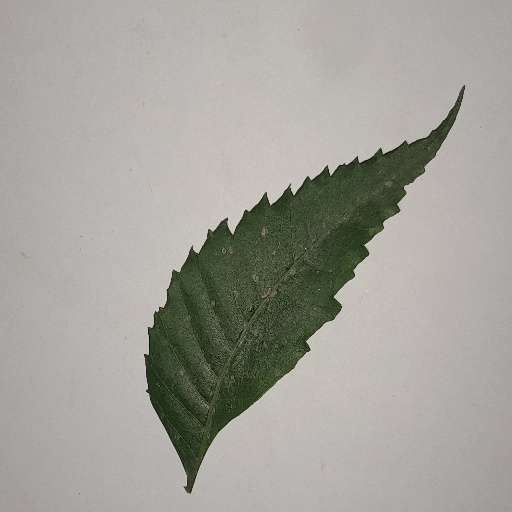
Species: Neem
Leaf condition: Powdery Mildew